Katoaga

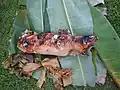
The pigs are eviscerated and grilled before being put on display

The organization of a "katoaga" is set by the customary ministers, the district chief (in Wallis) and the village chiefs at a council ("fono"). At these councils, the amount and type of food requested is discussed. Decisions are then passed on to representatives of the various neighborhoods in each village, as well as to representatives of the young men (t"akitaki tagata") and women ("takitaki fafine").